Ricardo Horta

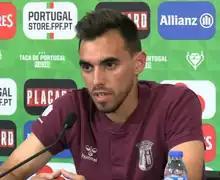
Horta with Braga in 2023

Ricardo Jorge da Luz Horta (born 15 September 1994) is a Portuguese professional footballer who plays as a right winger for Primeira Liga club Braga and the Portugal national team.